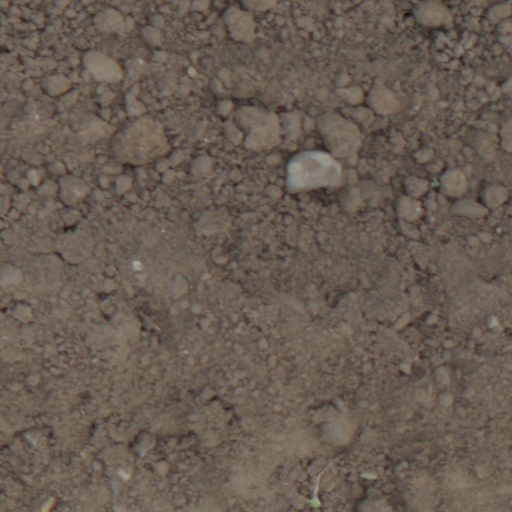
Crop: wheat